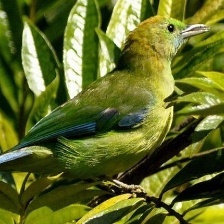
Species: BORNEAN LEAFBIRD
Scientific name: CHLOROPSIS KINABALUENSIS